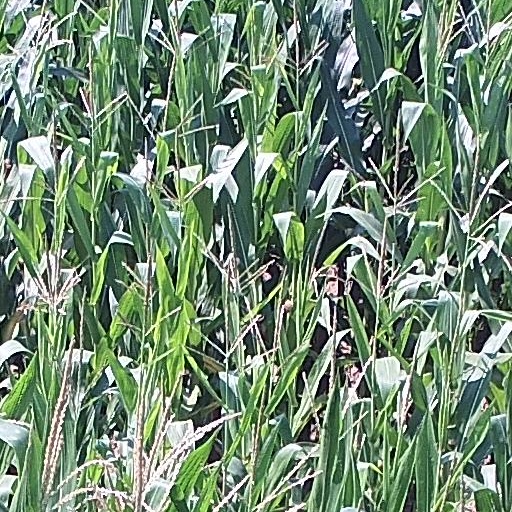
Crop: maize; corn